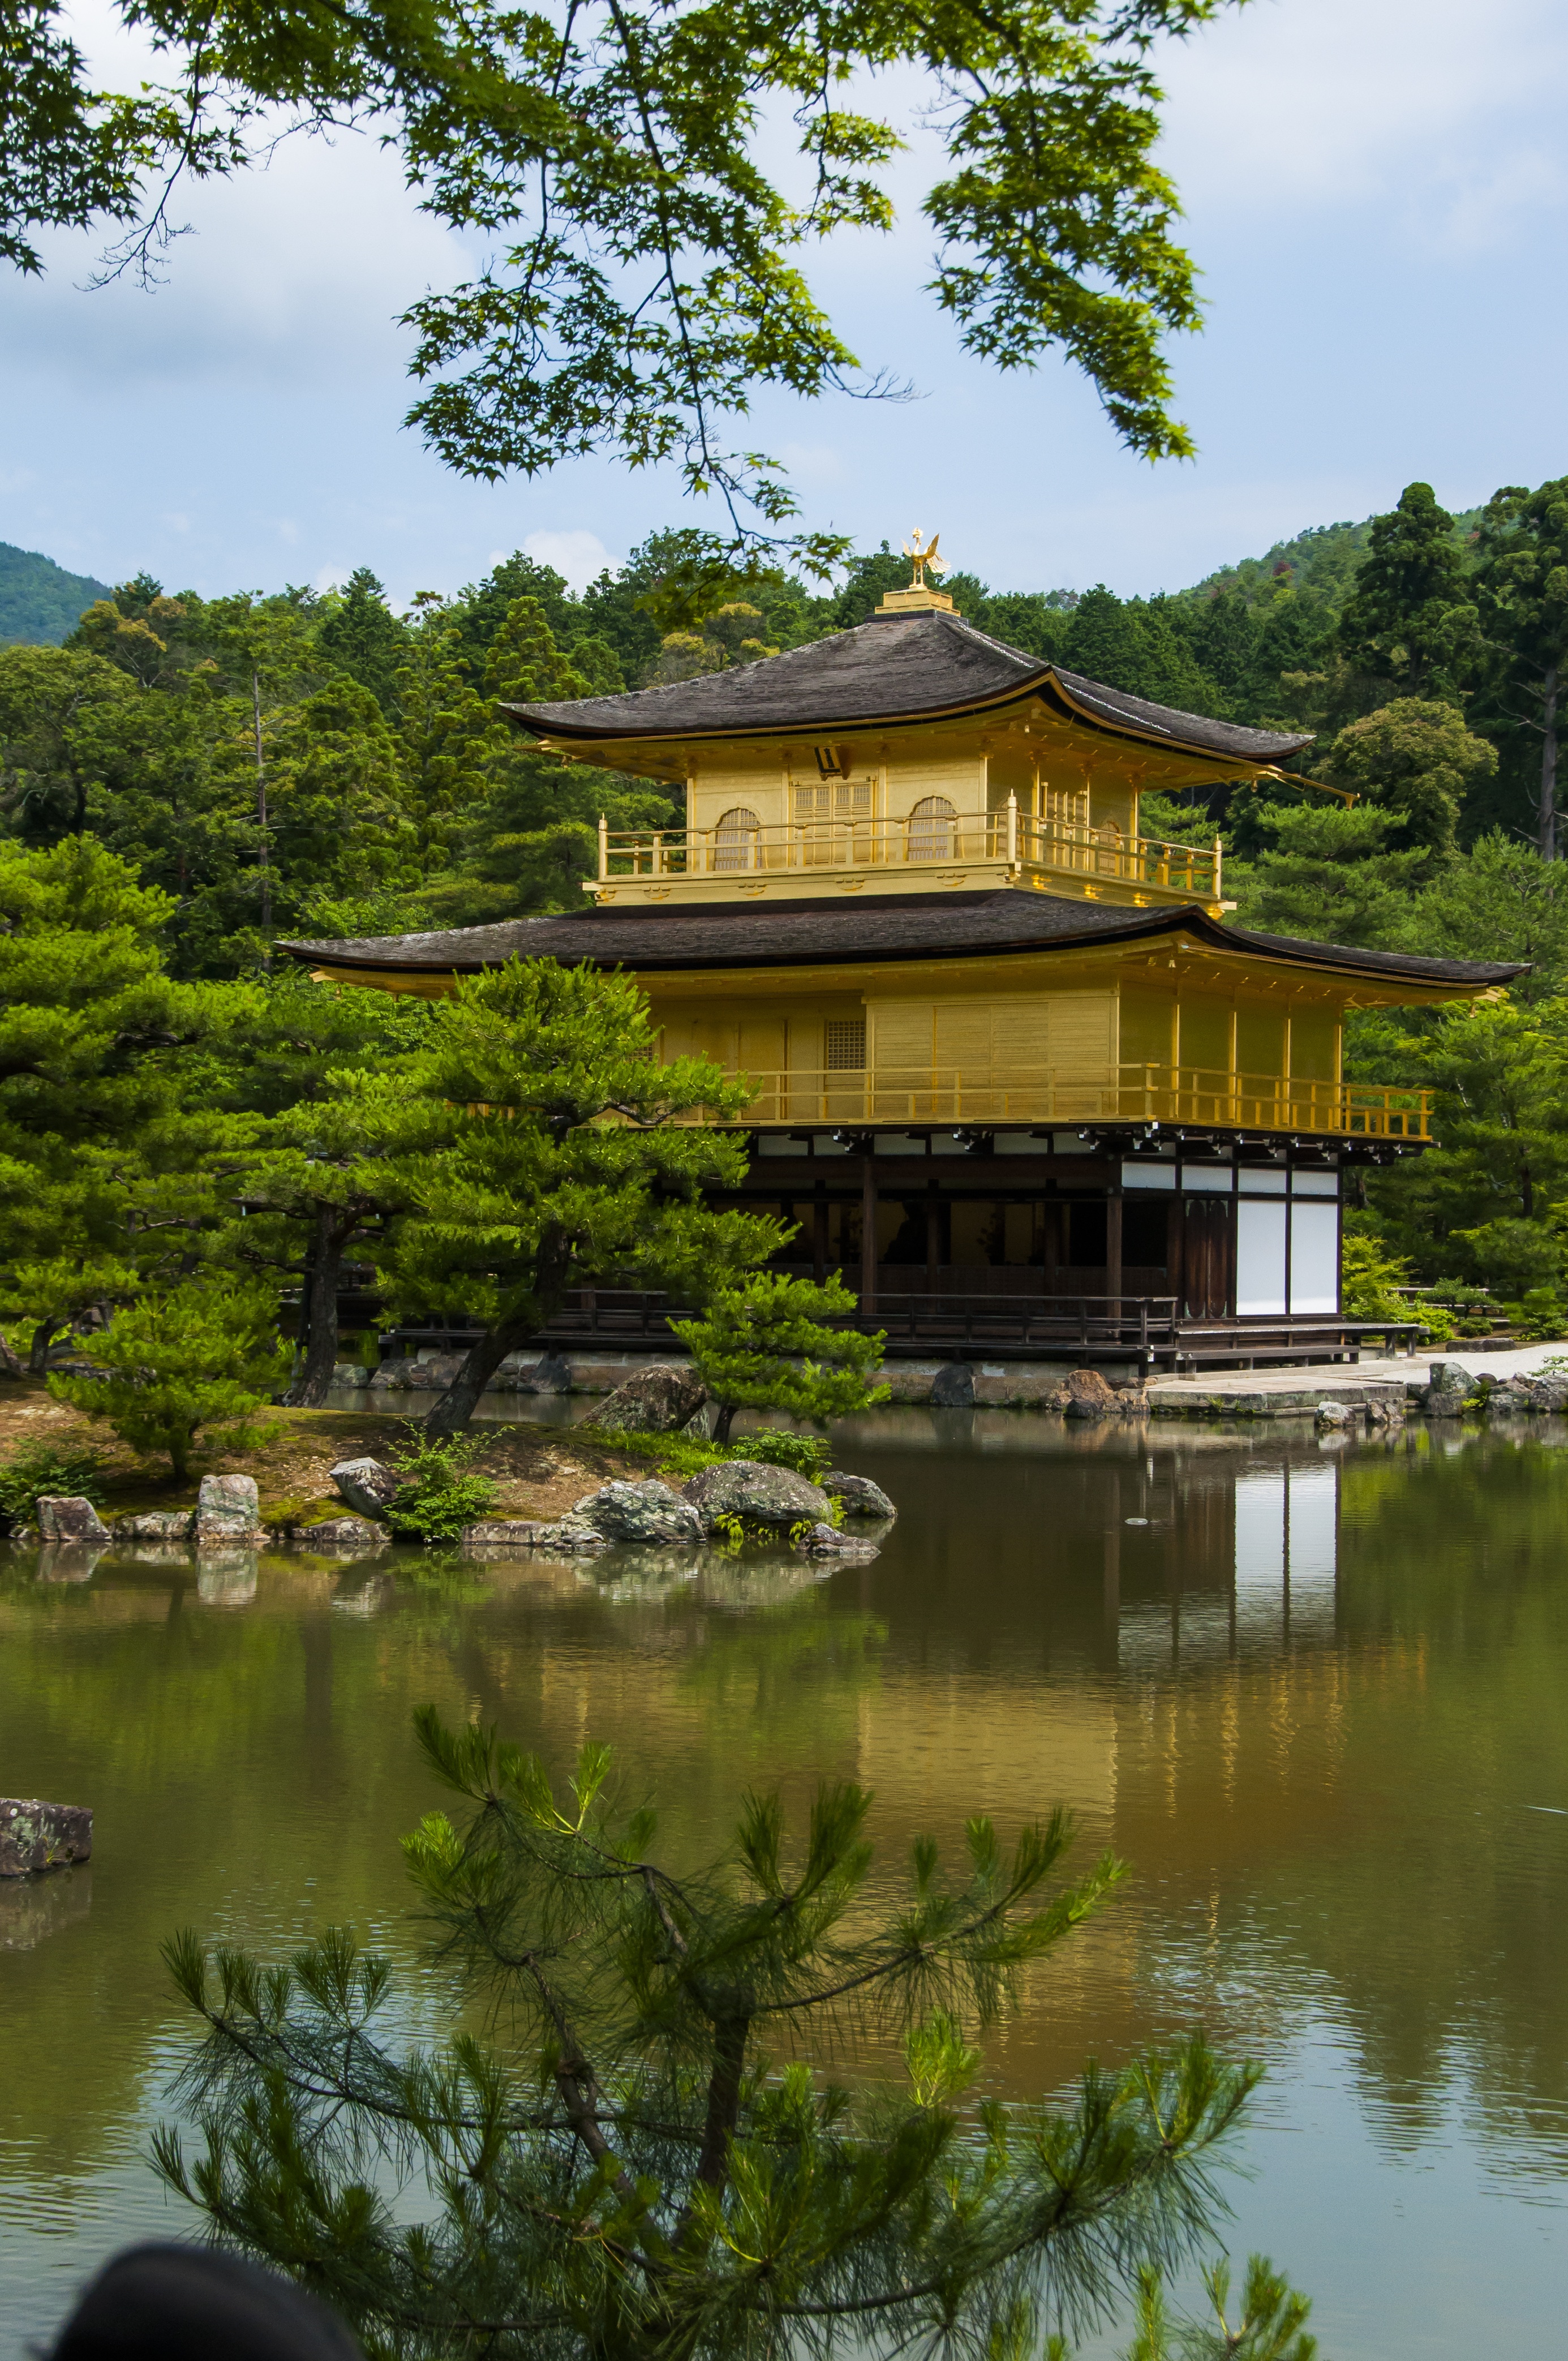
landscape, tree, water, nature, architecture, wood, house, flower, lake, building, home, river, travel, pool, pond, reflection, park, botany, garden, zen, outdoors, estate, traditional, rural area, marquee, woody plant